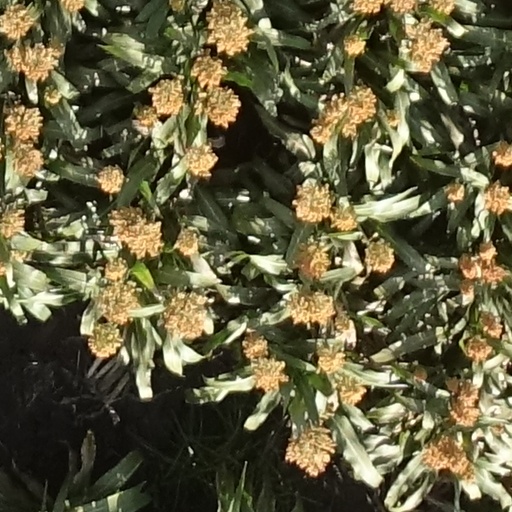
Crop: sorghum